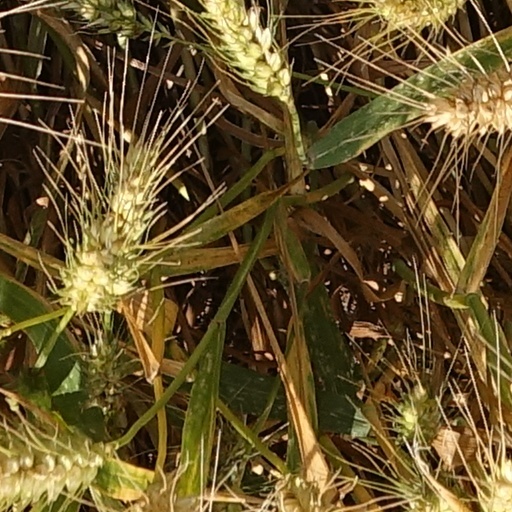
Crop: wheat